William Marwood

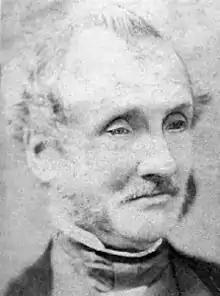

William Marwood (1818 – 4 September 1883) was a British state hangman. He developed the technique of hanging known as the "long drop".